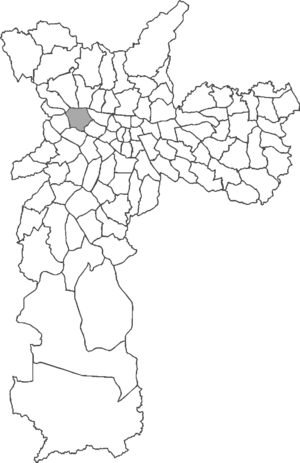
Lapa est un district de la région Ouest de São Paulo. Elle est administré par la mairie régionale homonyme. Développé au cours du XXe siècle, d'origine comme une région industrielle et prolétaire.